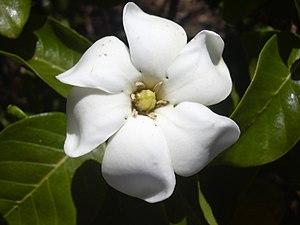
Les gardénias sont des plantes du genre Gardenia, un genre qui comprend environ 250 espèces de plantes à fleurs de la famille des Rubiacées, originaires des régions tropicales à sub-tropicales d'Afrique, d'Asie du Sud, d'Australasie et d'Océanie.